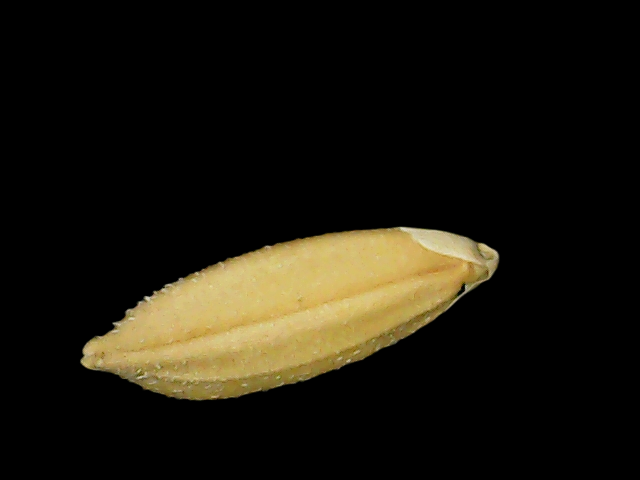
Rice variety: Binadhan10